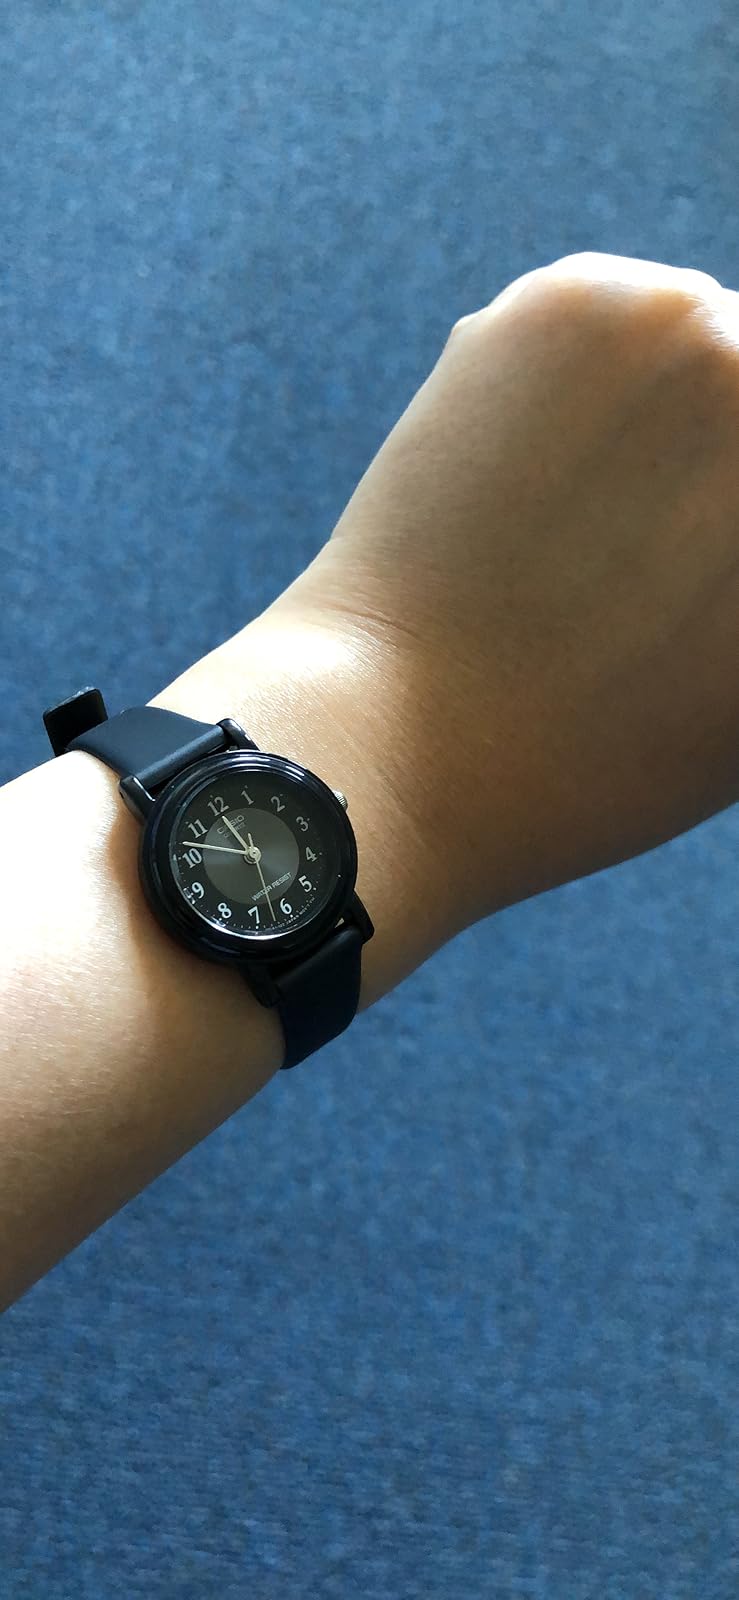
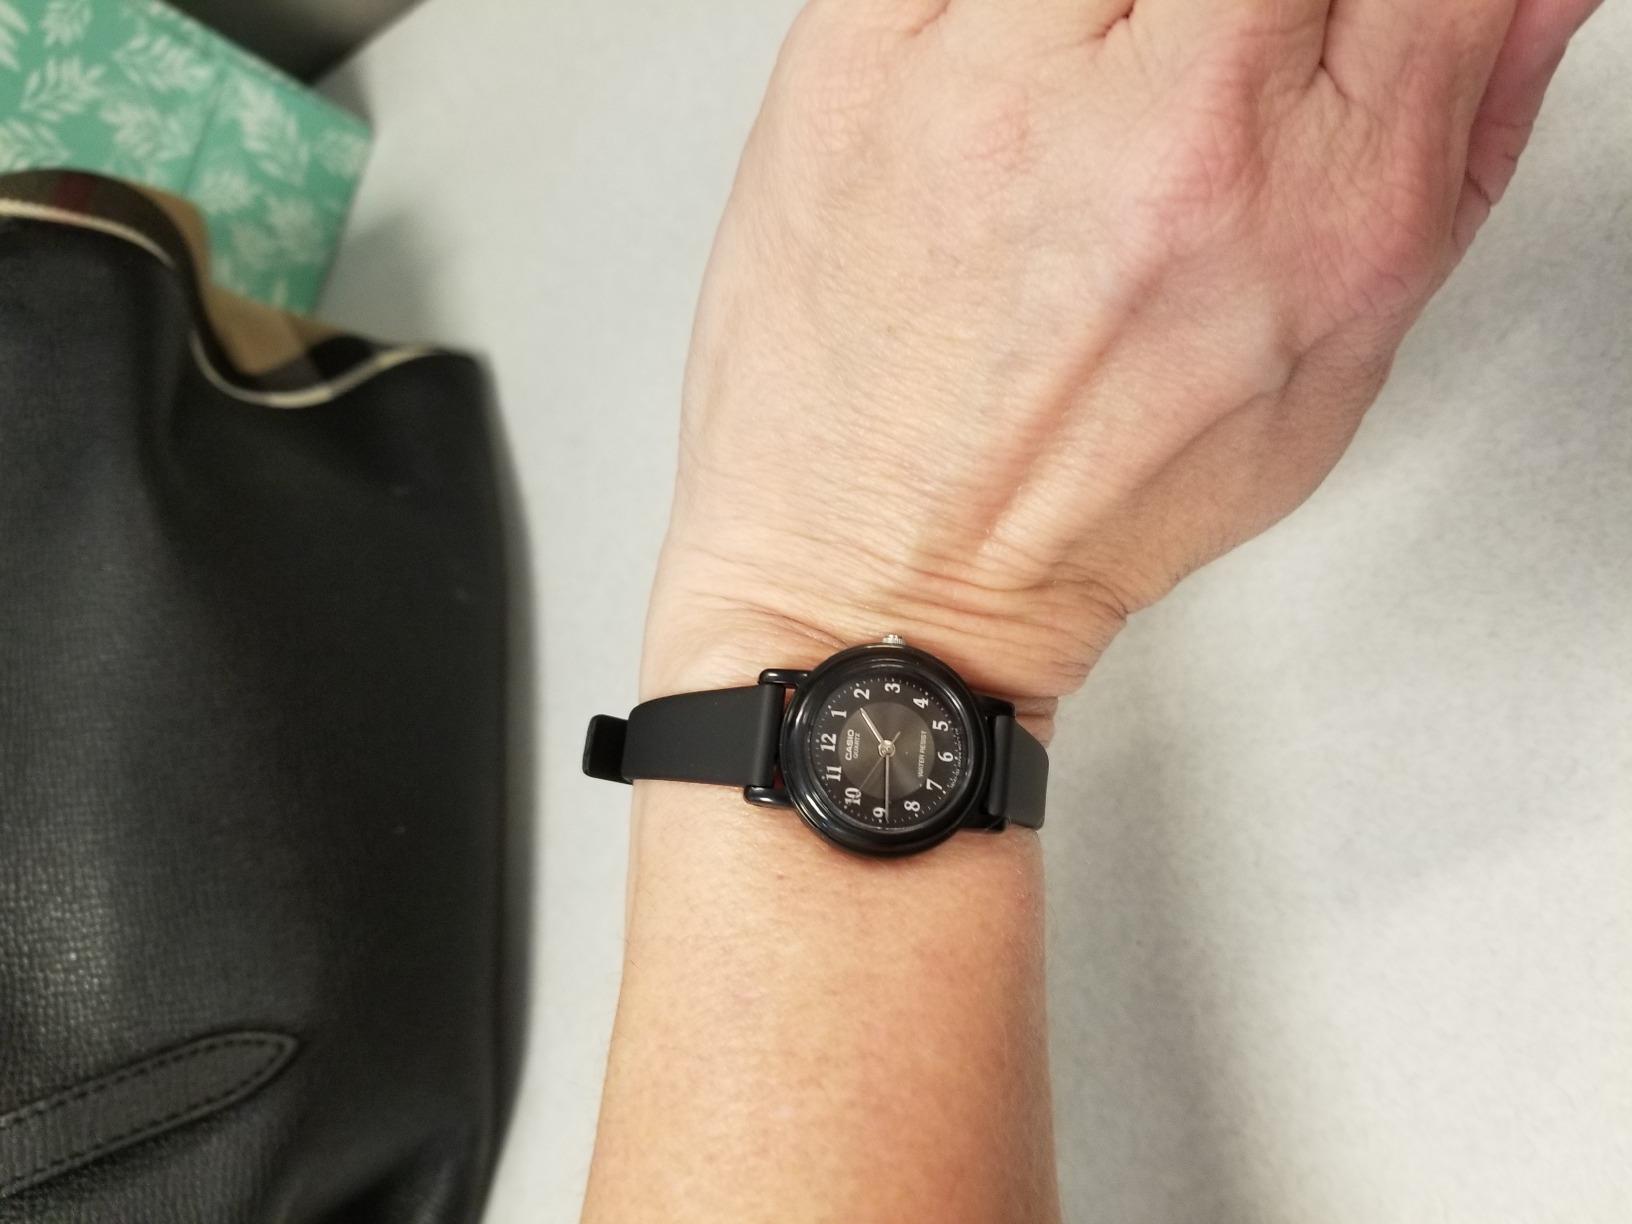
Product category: accessories_watch
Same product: yes